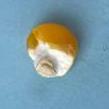
Maize quality: Bad